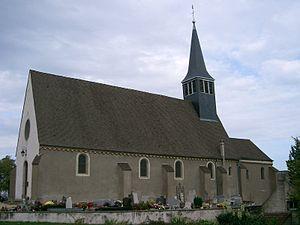
Eglise de Chivres (Côte-d'Or)
Chivres est une commune française située dans le canton de Brazey-en-Plaine du département de la Côte-d'Or, en région Bourgogne-Franche-Comté.
L'ensemble paroissial de Seurre, usuellement abrégé en paroisse de Seurre est l'un des 6 ensembles du secteur pastoral de La Plaine, et des 63 du diocèse de Dijon. Son siège est la Maison paroissiale de Seurre, située au 4 rue des écoles.